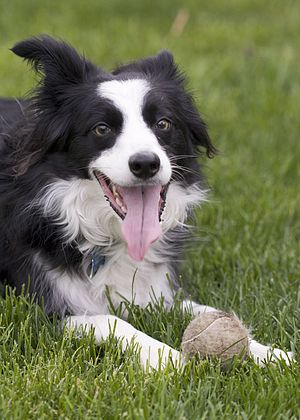
Fæhunden
Tegneseriens "hovedperson" er en Border Collie som denne.
Fæhunden er en tegneserie af Murray Ball. Fæhunden er en populær tegneserie, som udspiller sig på en gård i New Zealand. Den er lidt á la Garfield og Nuser, og handler om Fæhundens tanker og liv sammen med hans herre Wal, naboerne og de andre dyr på gården. Den har eksisteret siden 1975.